Ore

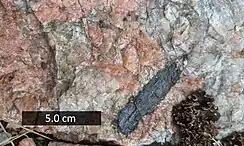
Granitic pegmatite composed of plagioclase and K-feldspar, large hornblende crystal present. Scale bar is 5.0 cm

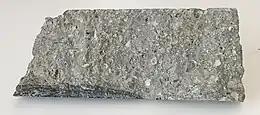
Piece of kimberlite. 11.1 cm x 4.5 cm

These are the leading source of copper ore. Porphyry copper deposits form along convergent boundaries and are thought to originate from the partial melting of subducted oceanic plates and subsequent concentration of Cu, driven by oxidation. These are large, round, disseminated deposits containing on average 0.8% copper by weight.